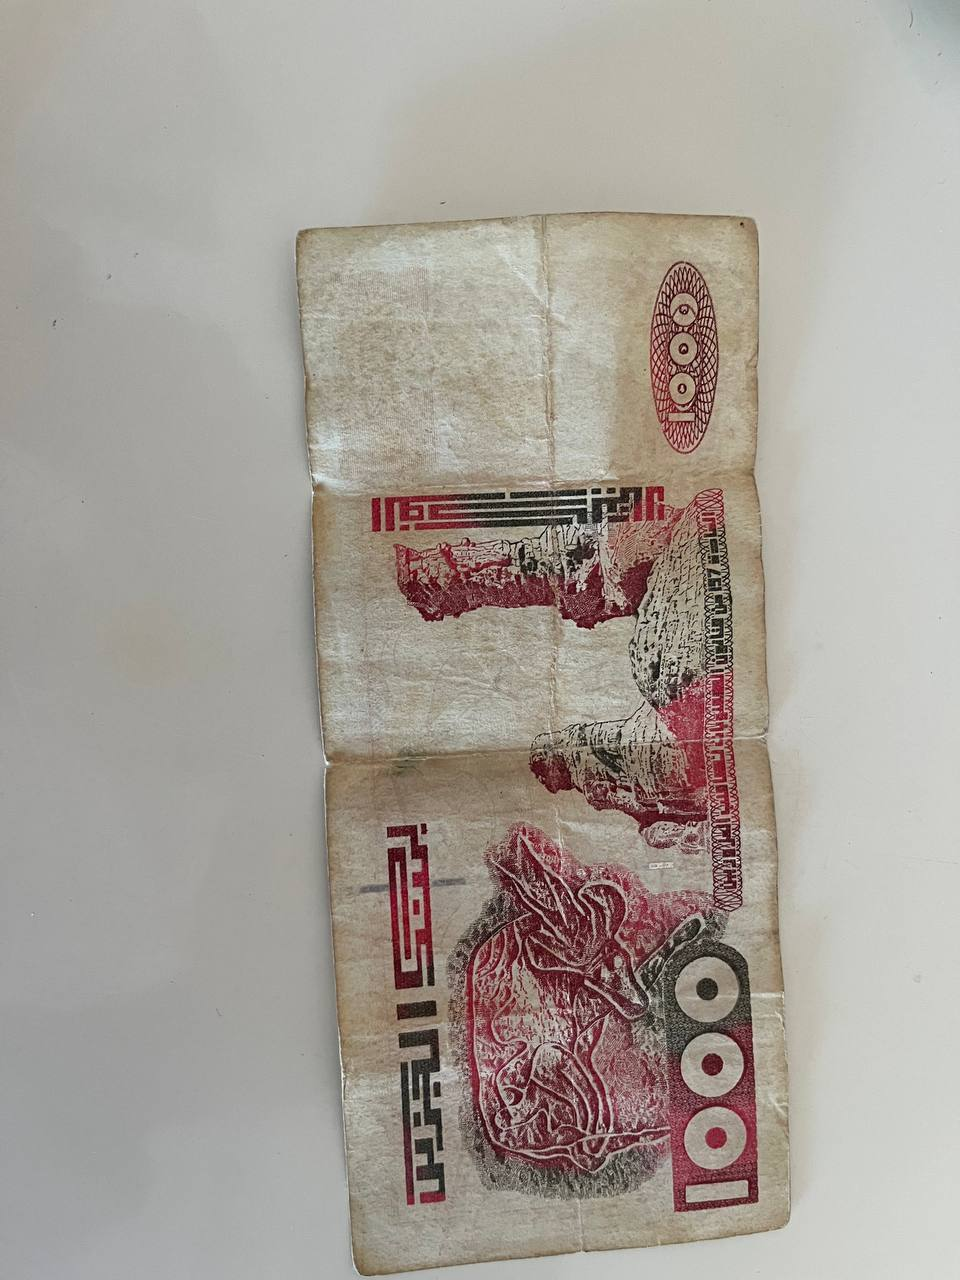
Denomination: 1000DZD